Oborniki Śląskie

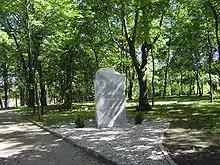
A 2005-monument commemorating the 700th anniversary of the first mention of Oborniki and the 60th anniversary of receiving town rights

The earliest known human traces in this area comes from the Mesolithic Kurgans characteristic for early Bronze Age Lusatian culture have been found nearby, as well as artifacts such as Mesolithic flint tools and Neolithic axes.